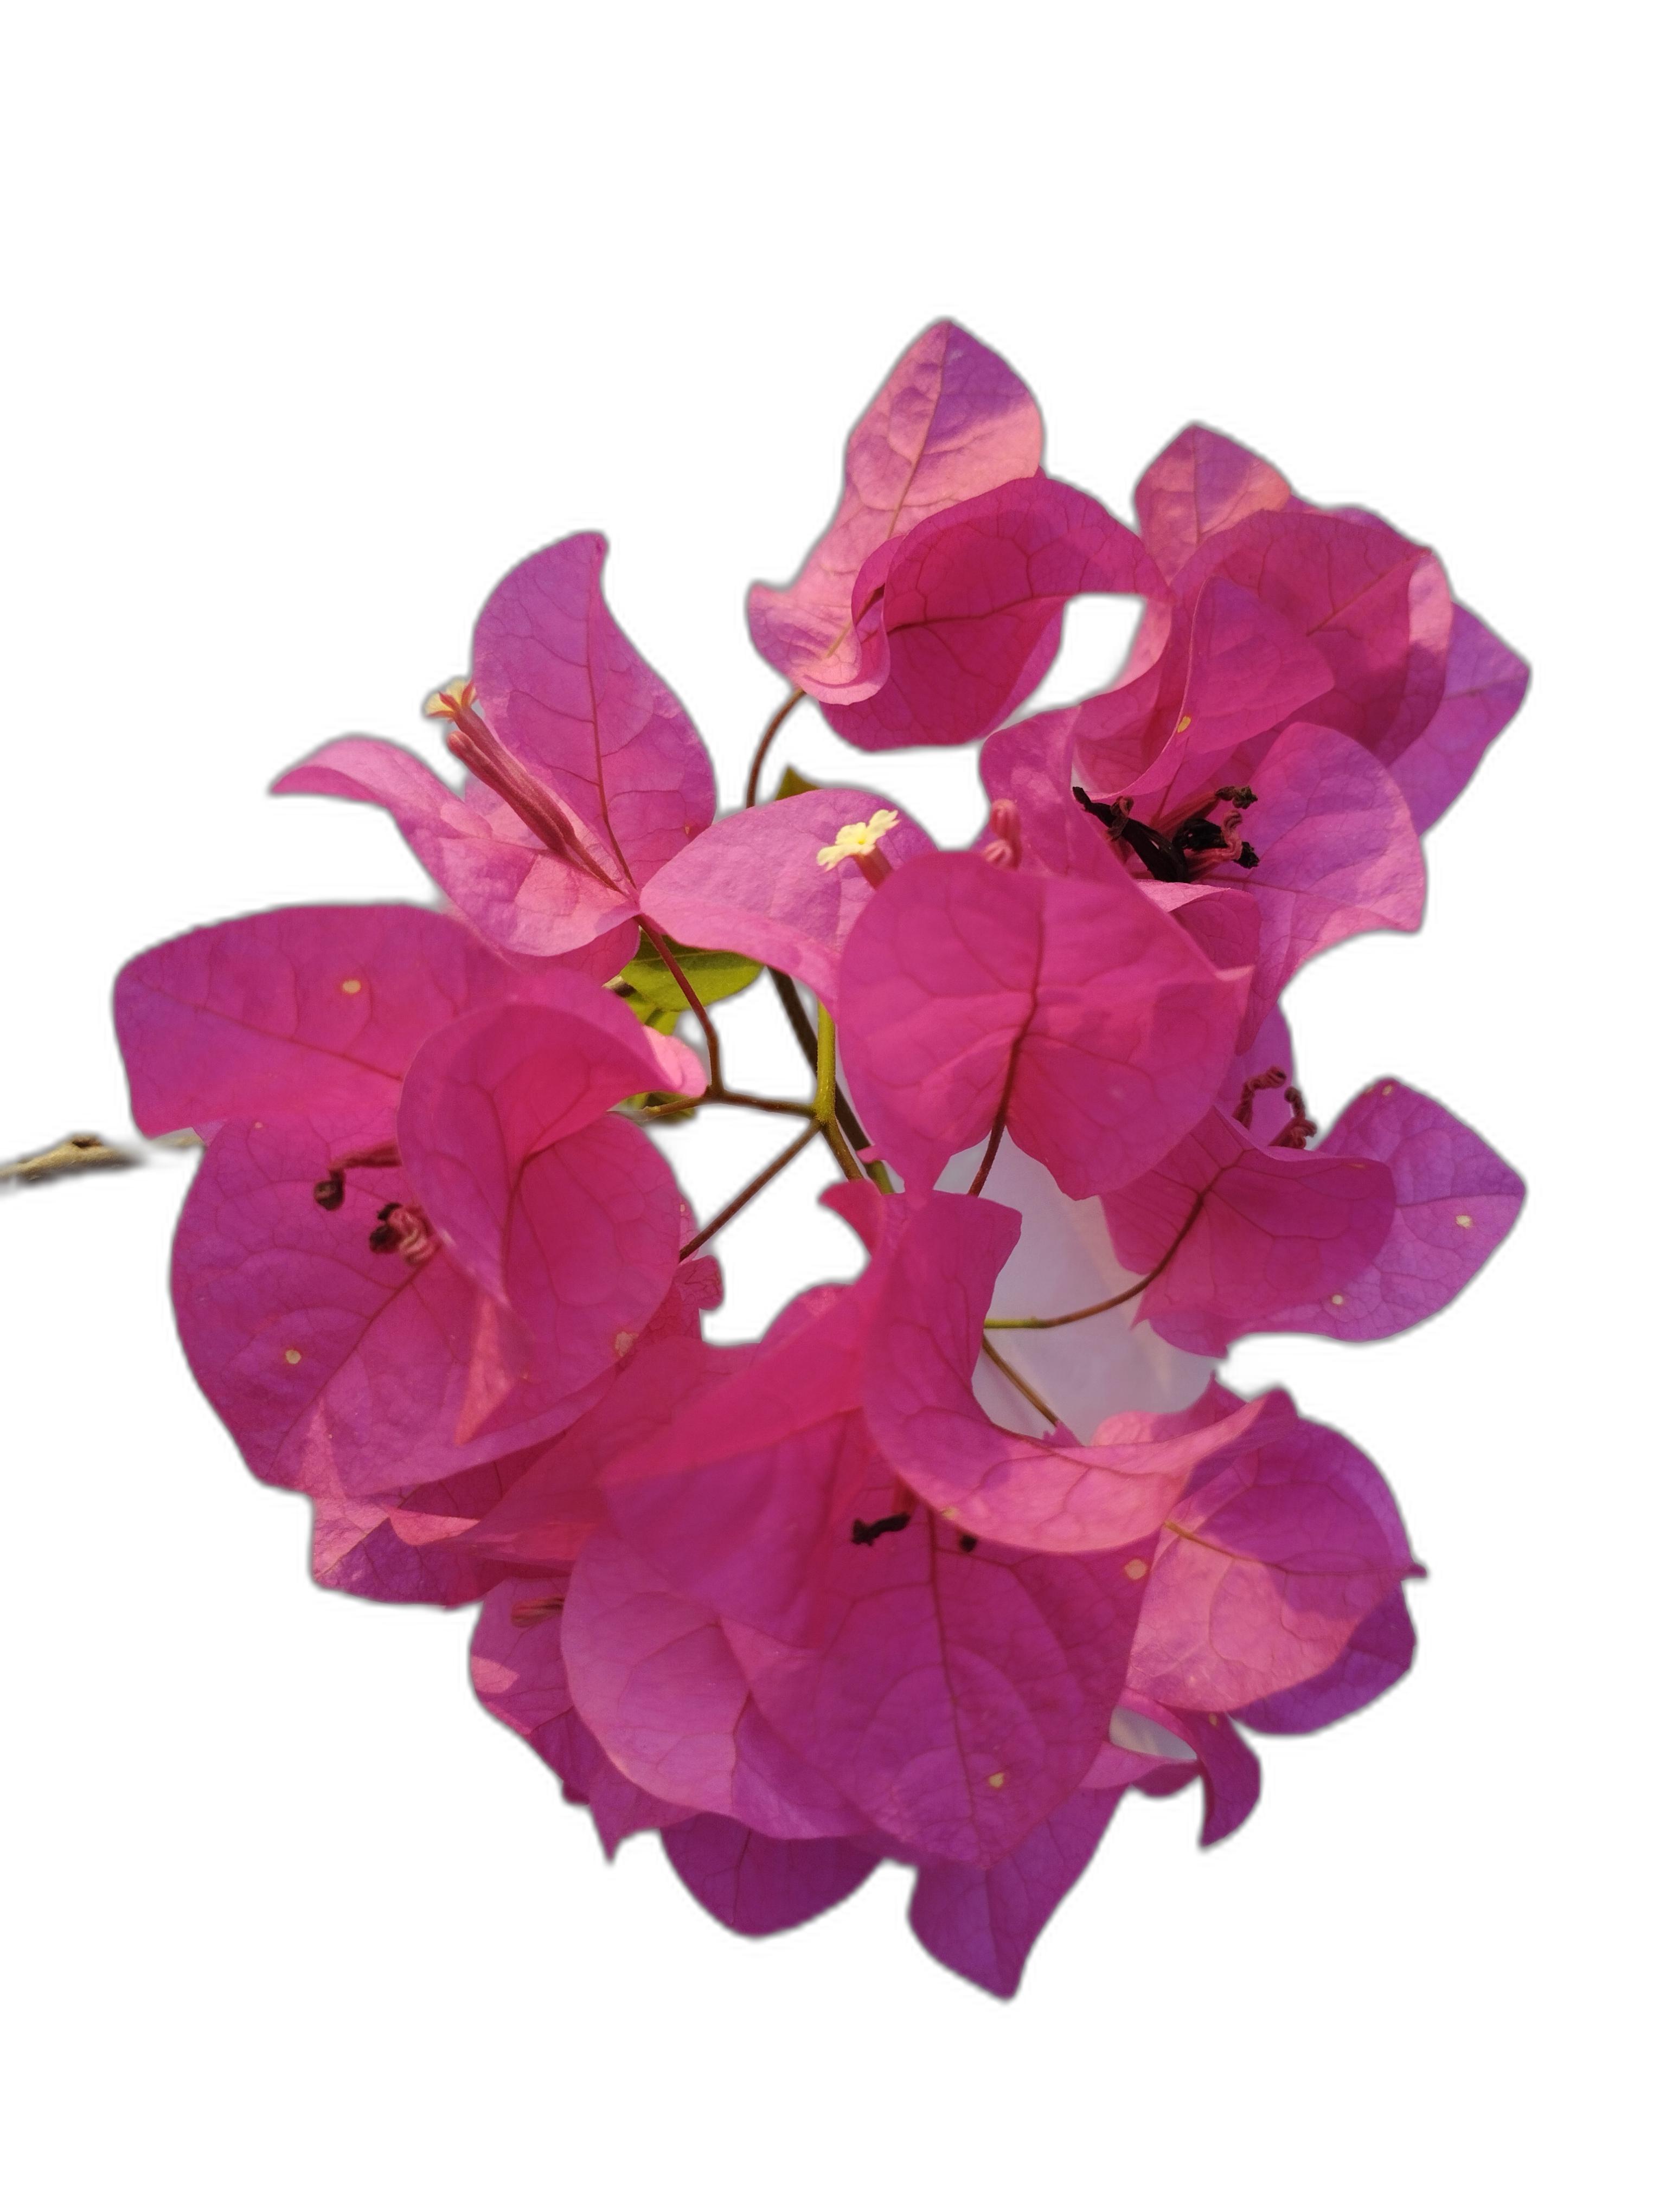
Label: Bougainvillea